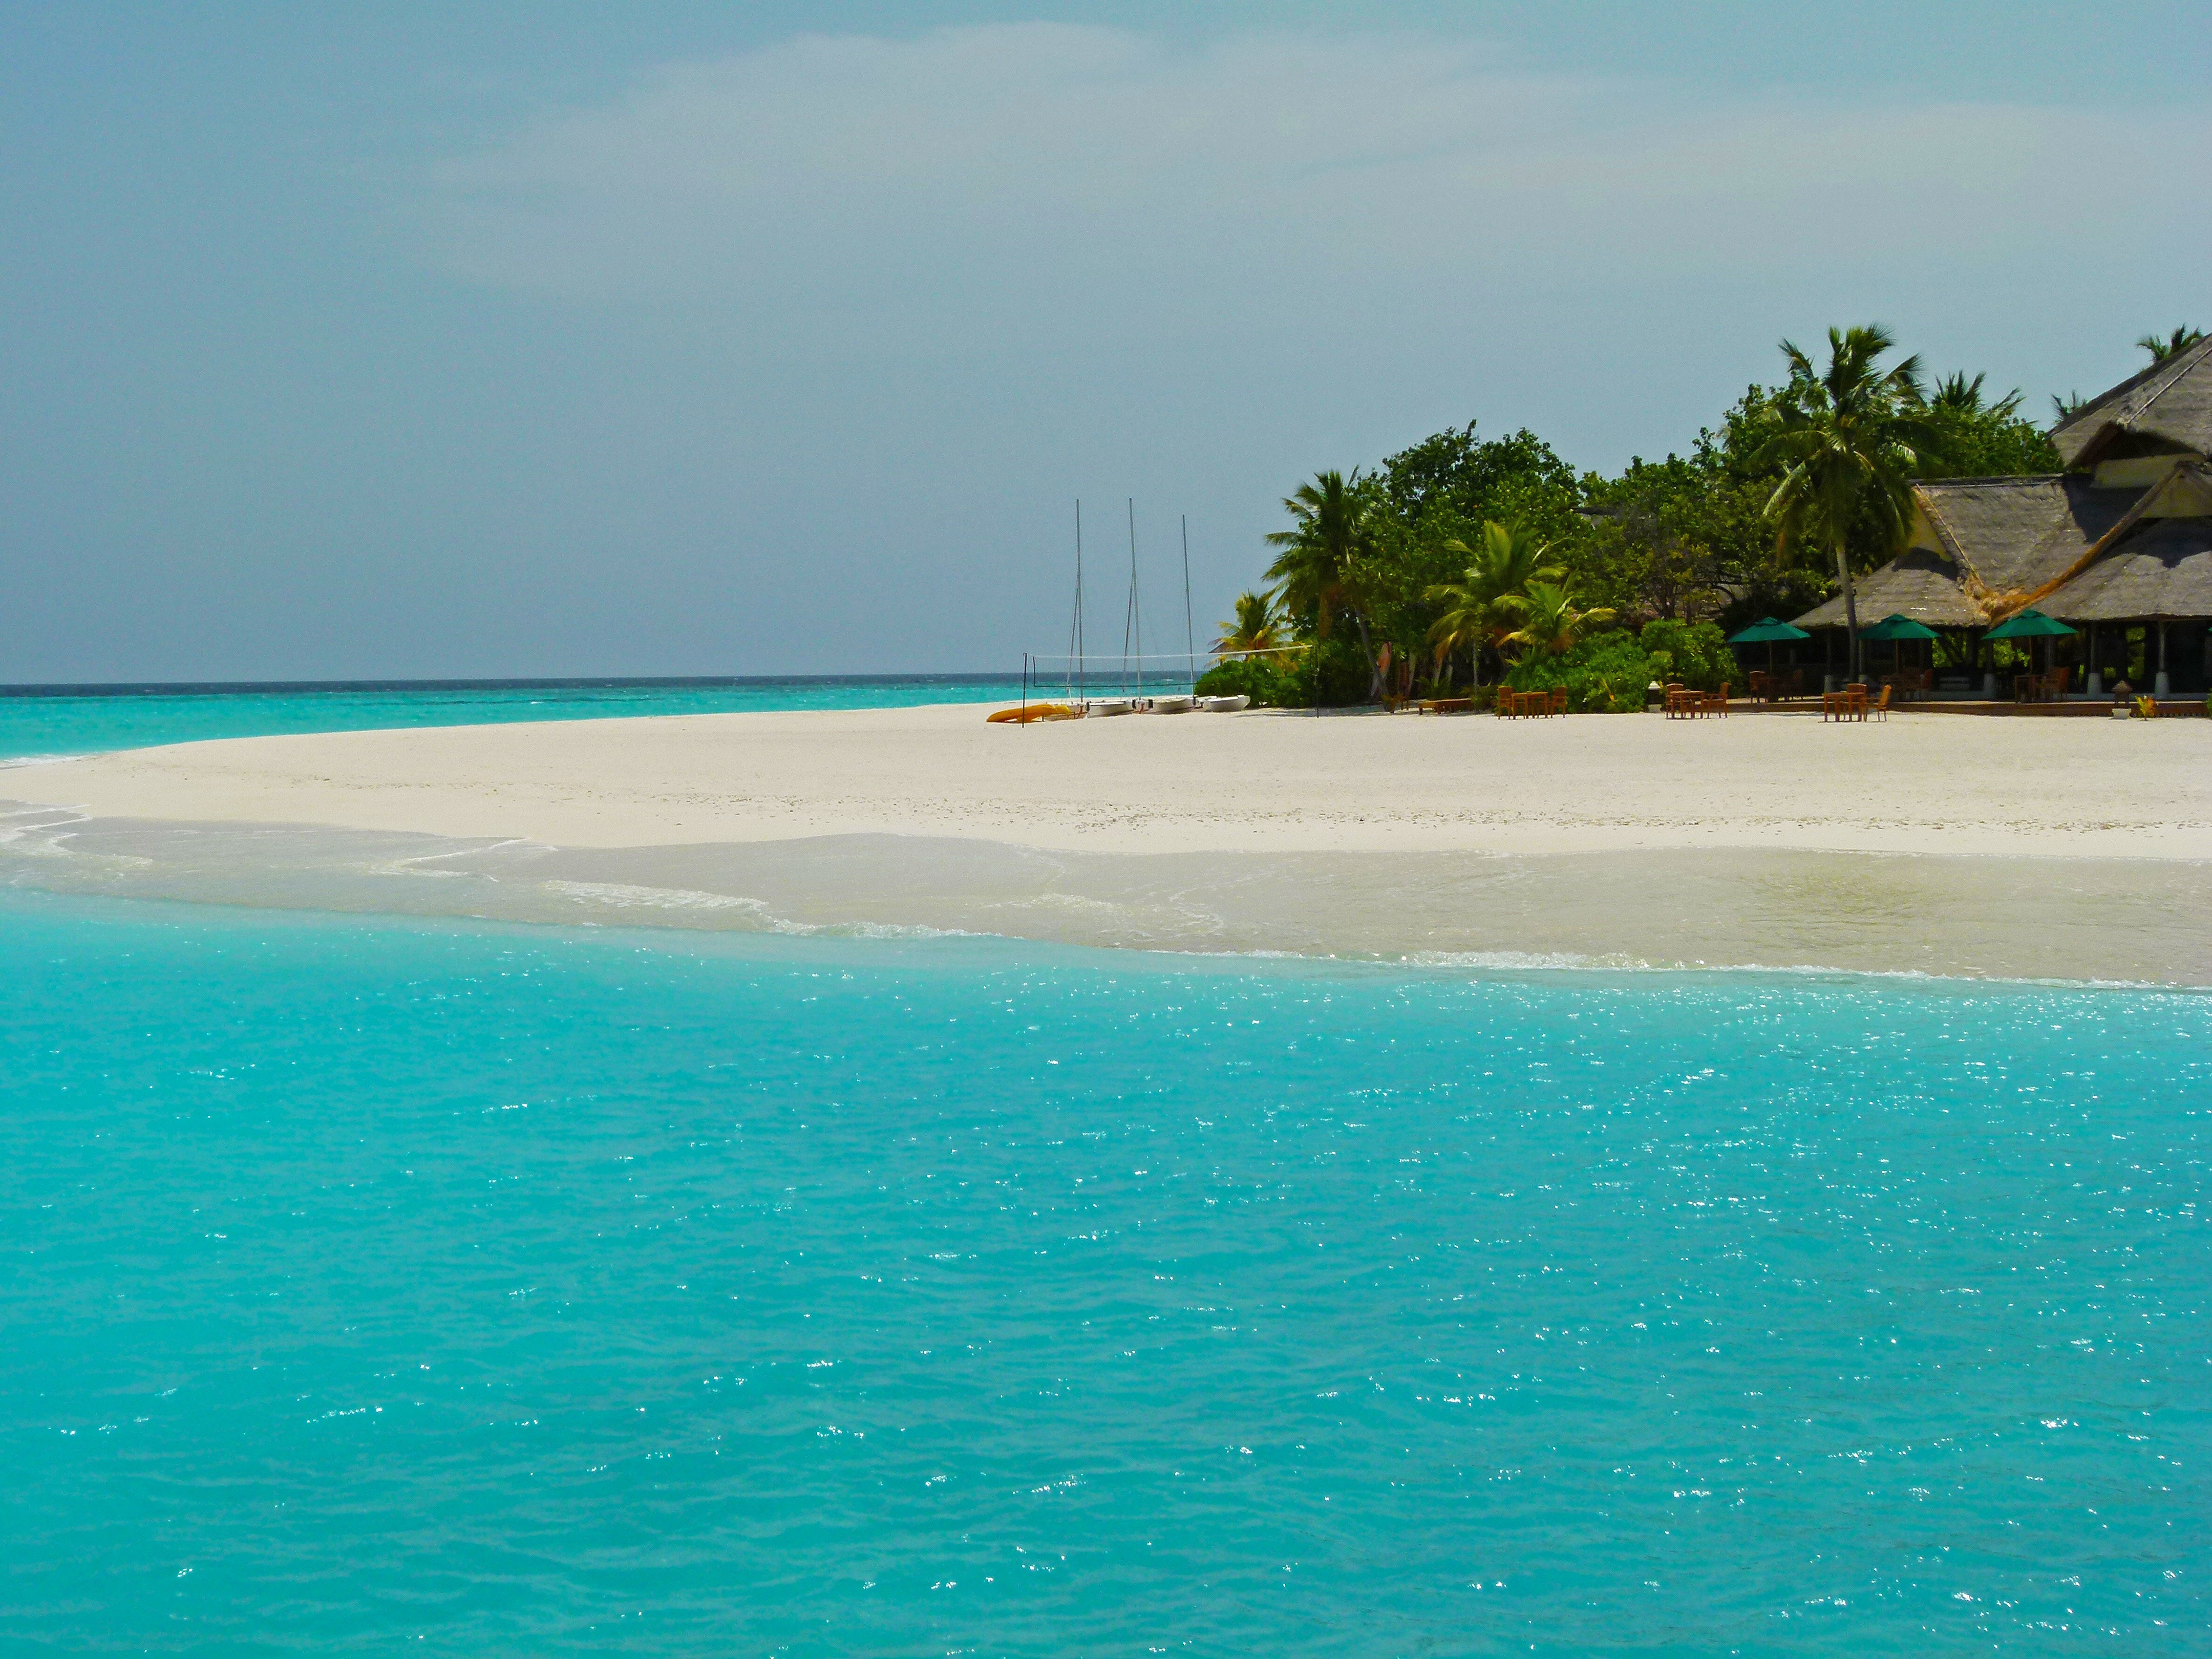
beach, sea, coast, tree, water, nature, sand, ocean, cloud, sky, sunshine, sun, shore, summer, vacation, tourist, travel, coastline, clear, relax, paradise, swimming pool, scenic, tropical, holiday, lagoon, bay, island, blue, leisure, outdoors, sunny, fun, relaxation, happy, resort, spa, beautiful, day, archipelago, caribbean, tropics, cape, islet, maldives, cay, atoll, banyan tree, vabbinfaru